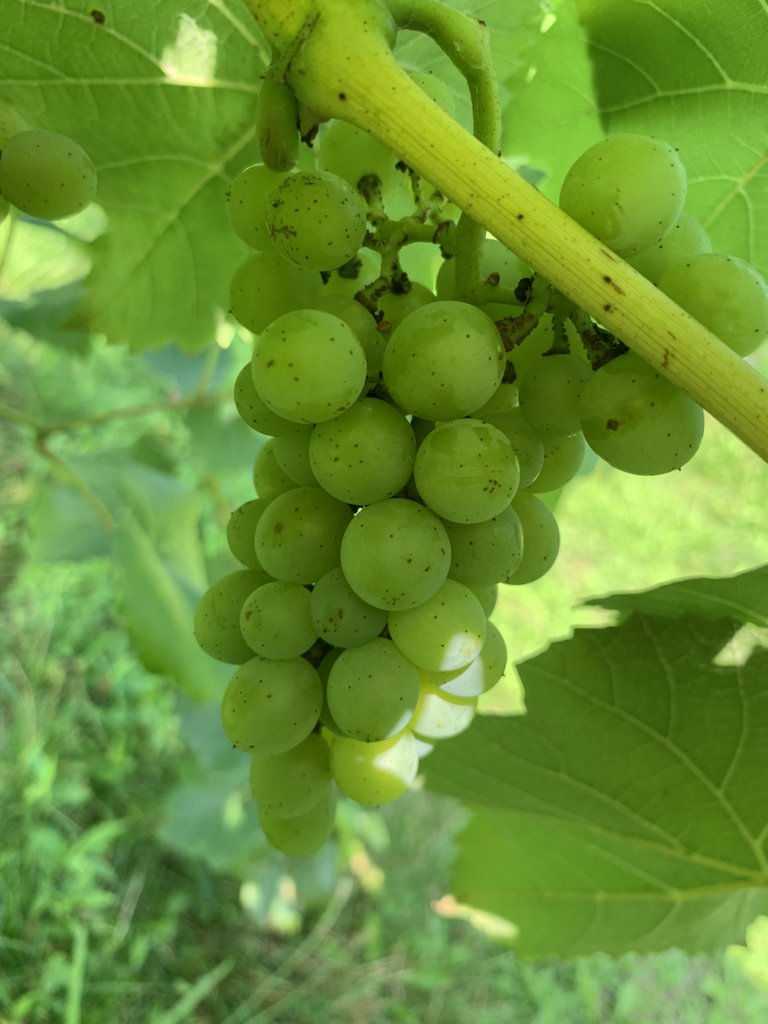
Berries visible: 42
Grape clusters: 2